Common minke whale

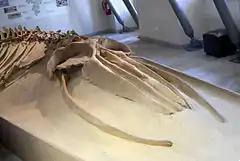
Fossil of "Balaenoptera acutorostrata cuvieri" from Pliocene of Italy

The origins of the species' common name are obscure. One of the first references to the name came in Henrik Johan Bull's account of his 1893–95 voyage to the Antarctic, when he mentioned catching a small whale "called in the Arctic language a Mencke whale, after a German who accompanied Mr. Foyn on some of his voyages." According to the British writer John Guille Millais ("The mammals of Great Britain and Ireland", 1906, vol. 3, p. 279), "Minkie was a Norwegian seaman who was always calling 'Hval' at whatever backfin he saw. He is now regarded as the type of the 'tenderfoot' at sea. Norwegians often refer to any small whale with some contempt or amusement as a 'Minkie' or 'Minkie's hval'." The American marine biologist and painter Richard Ellis, citing the Norwegian scientist Age Jonsgård, stated "that Meincke was a German laborer working for Svend Foyn, inventor of the grenade harpoon. Meincke 'one day mistook a school of this whale species for blue whales... most probably he made this mistake during Foyn's whaling operations in the Varanger Fjord between 1868 and 1885."